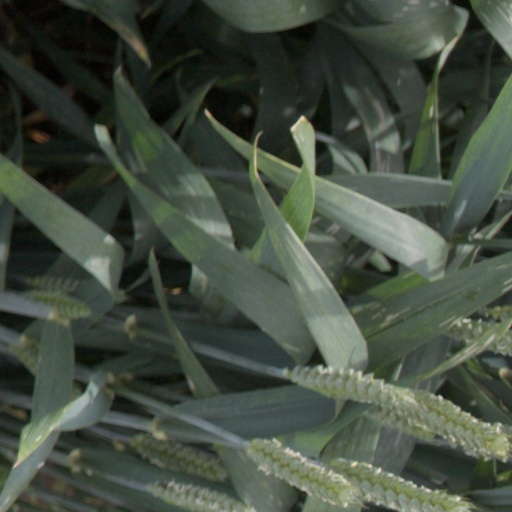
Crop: wheat